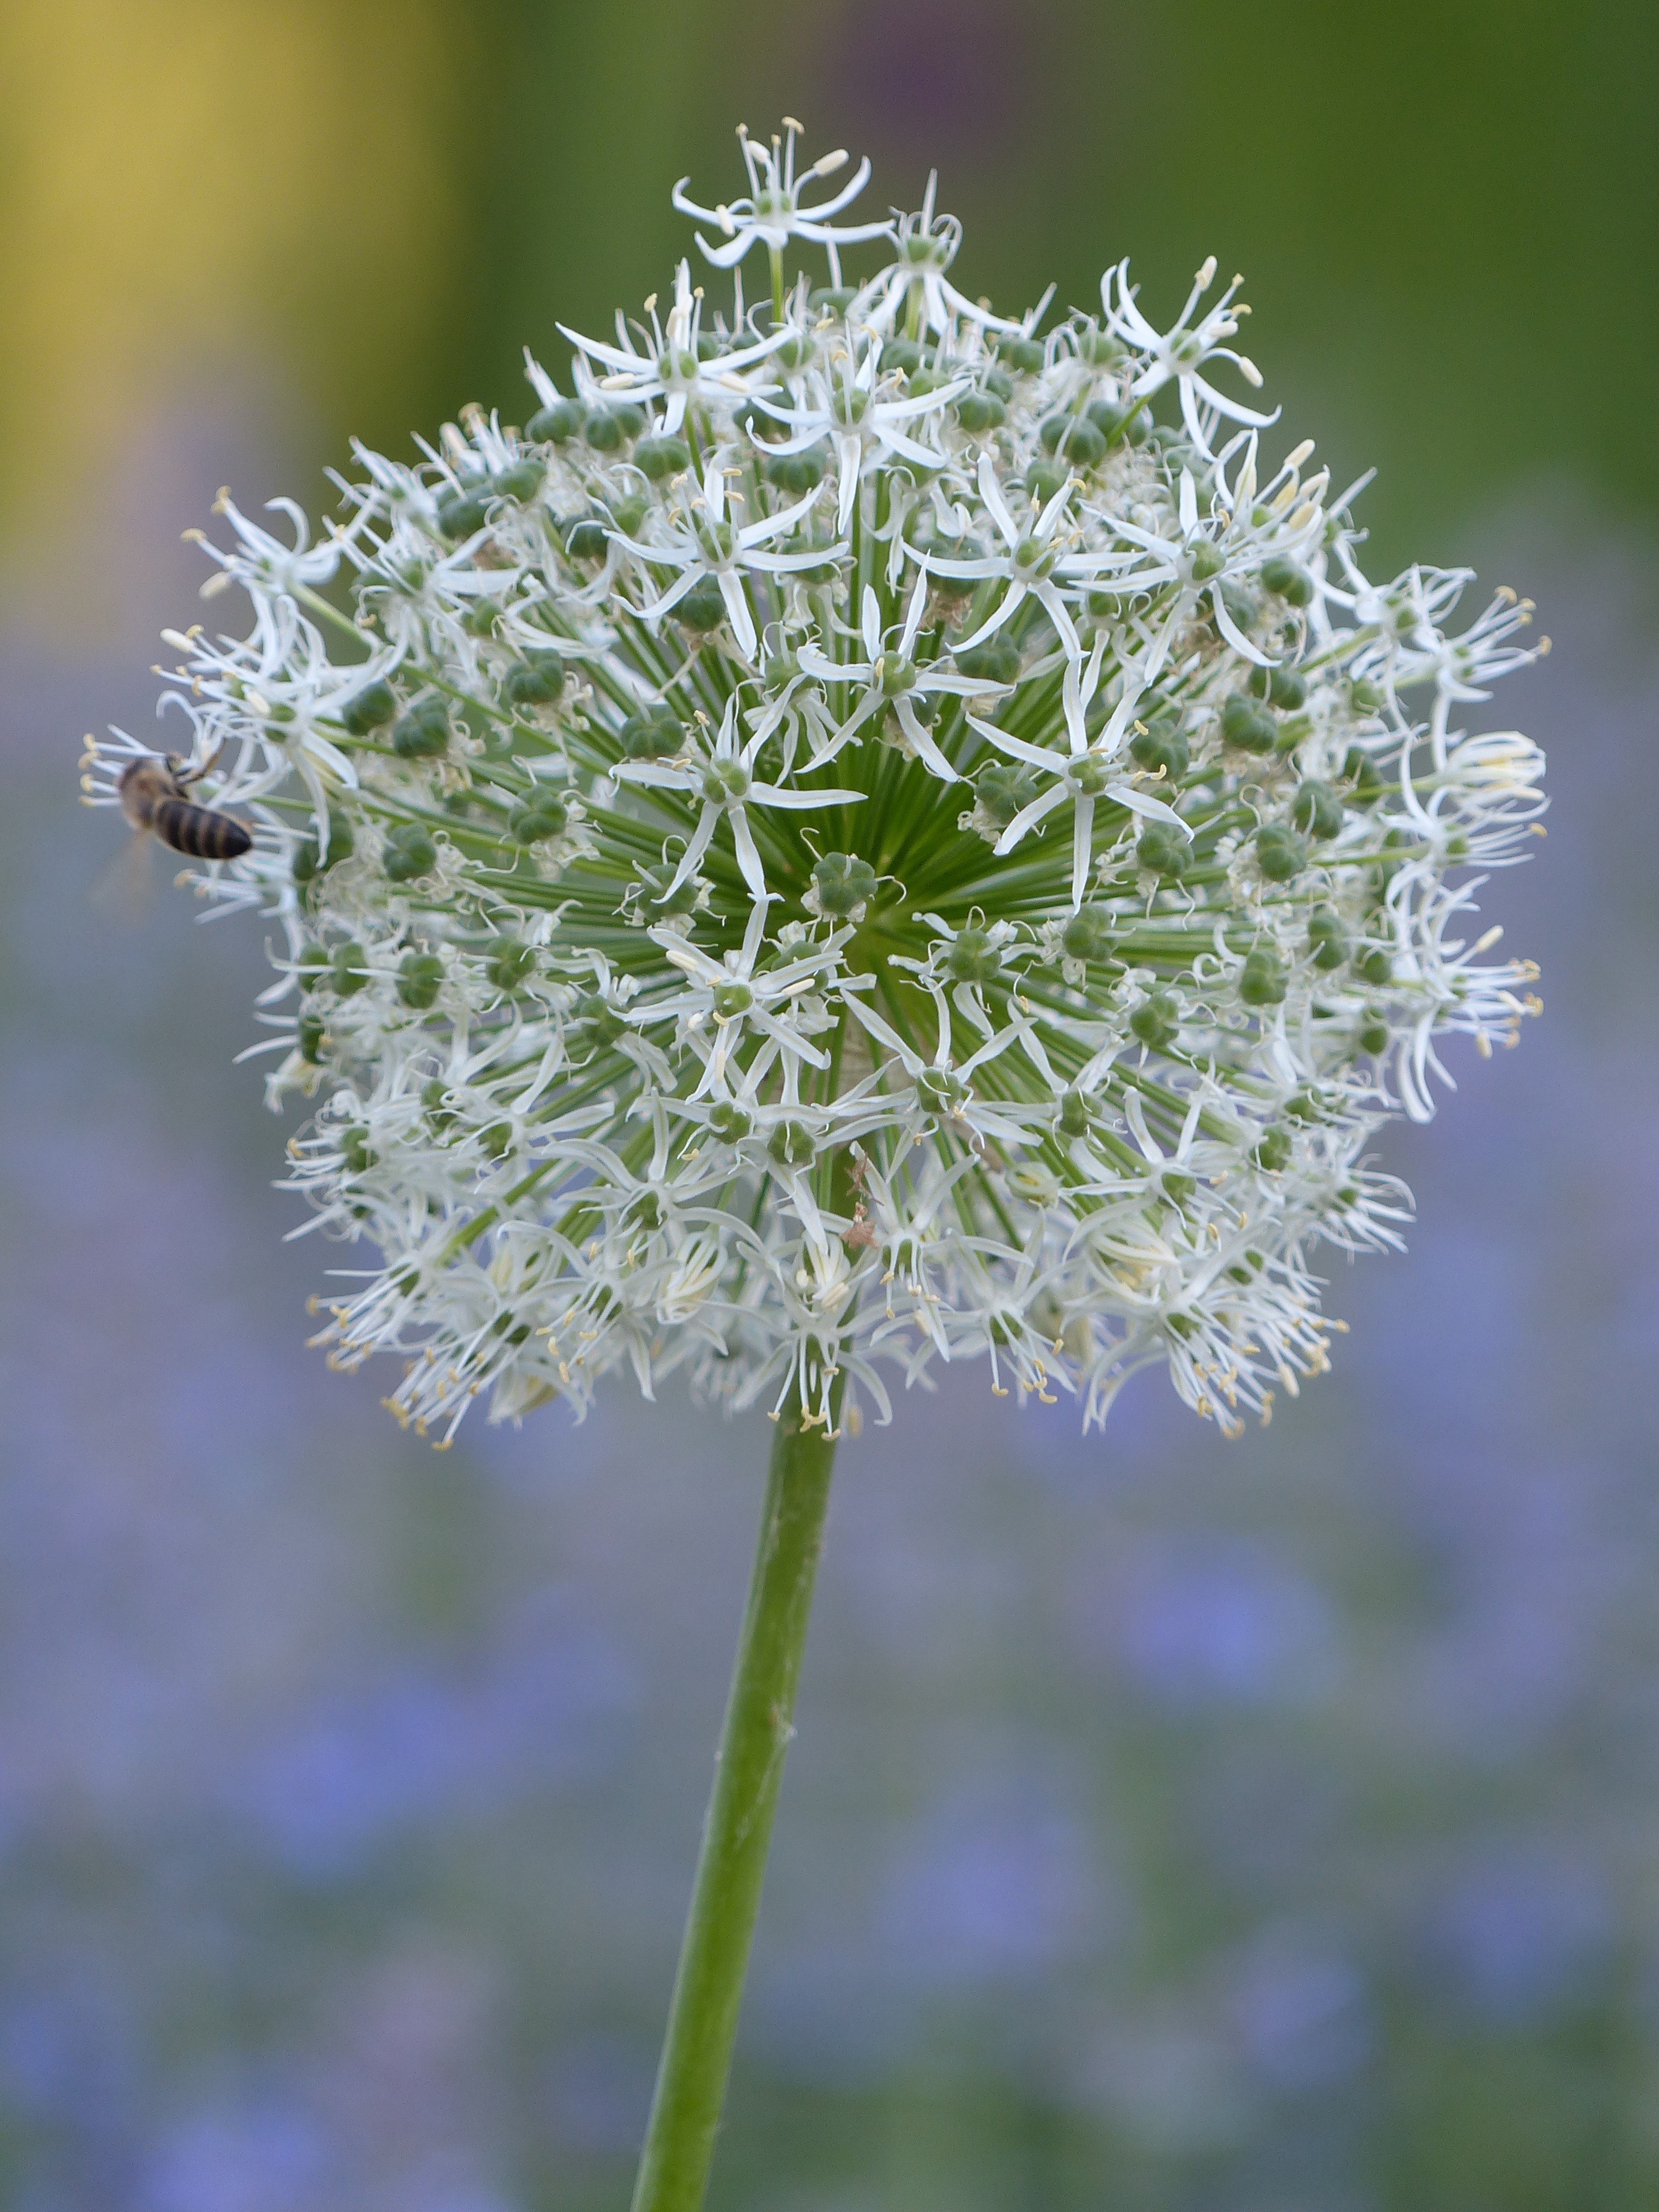
nature, plant, flower, purple, summer, herb, color, botany, flora, wildflower, insects, macro photography, anthriscus, flowering plant, angelica, cow parsley, plant stem, land plant